La Monnaie

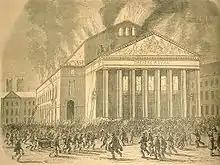
Contemporary illustration of the 1855 fire at La Monnaie, published in "L'Illustration"

After the fire of January 1855, the theatre was reconstructed after the designs of Joseph Poelaert within a period of fourteen months. The auditorium (with 1,200 seats) and the foyer were decorated in a then-popular eclectic style, a mixture of neo-Baroque, neo-Rococo and neo-Renaissance styles. The lavish decoration made excessive use of gilded "carton-pierre" decorations and sculptures, red velvet and brocade. The auditorium was lit by a huge crystal chandelier made of gilded bronze and Venetian crystals, which still hangs in the centre of the domed ceiling today. The new "Théâtre royal de la Monnaie" opened on 28 March 1856 with Fromental Halévy's "Jaguarita l'Indienne".